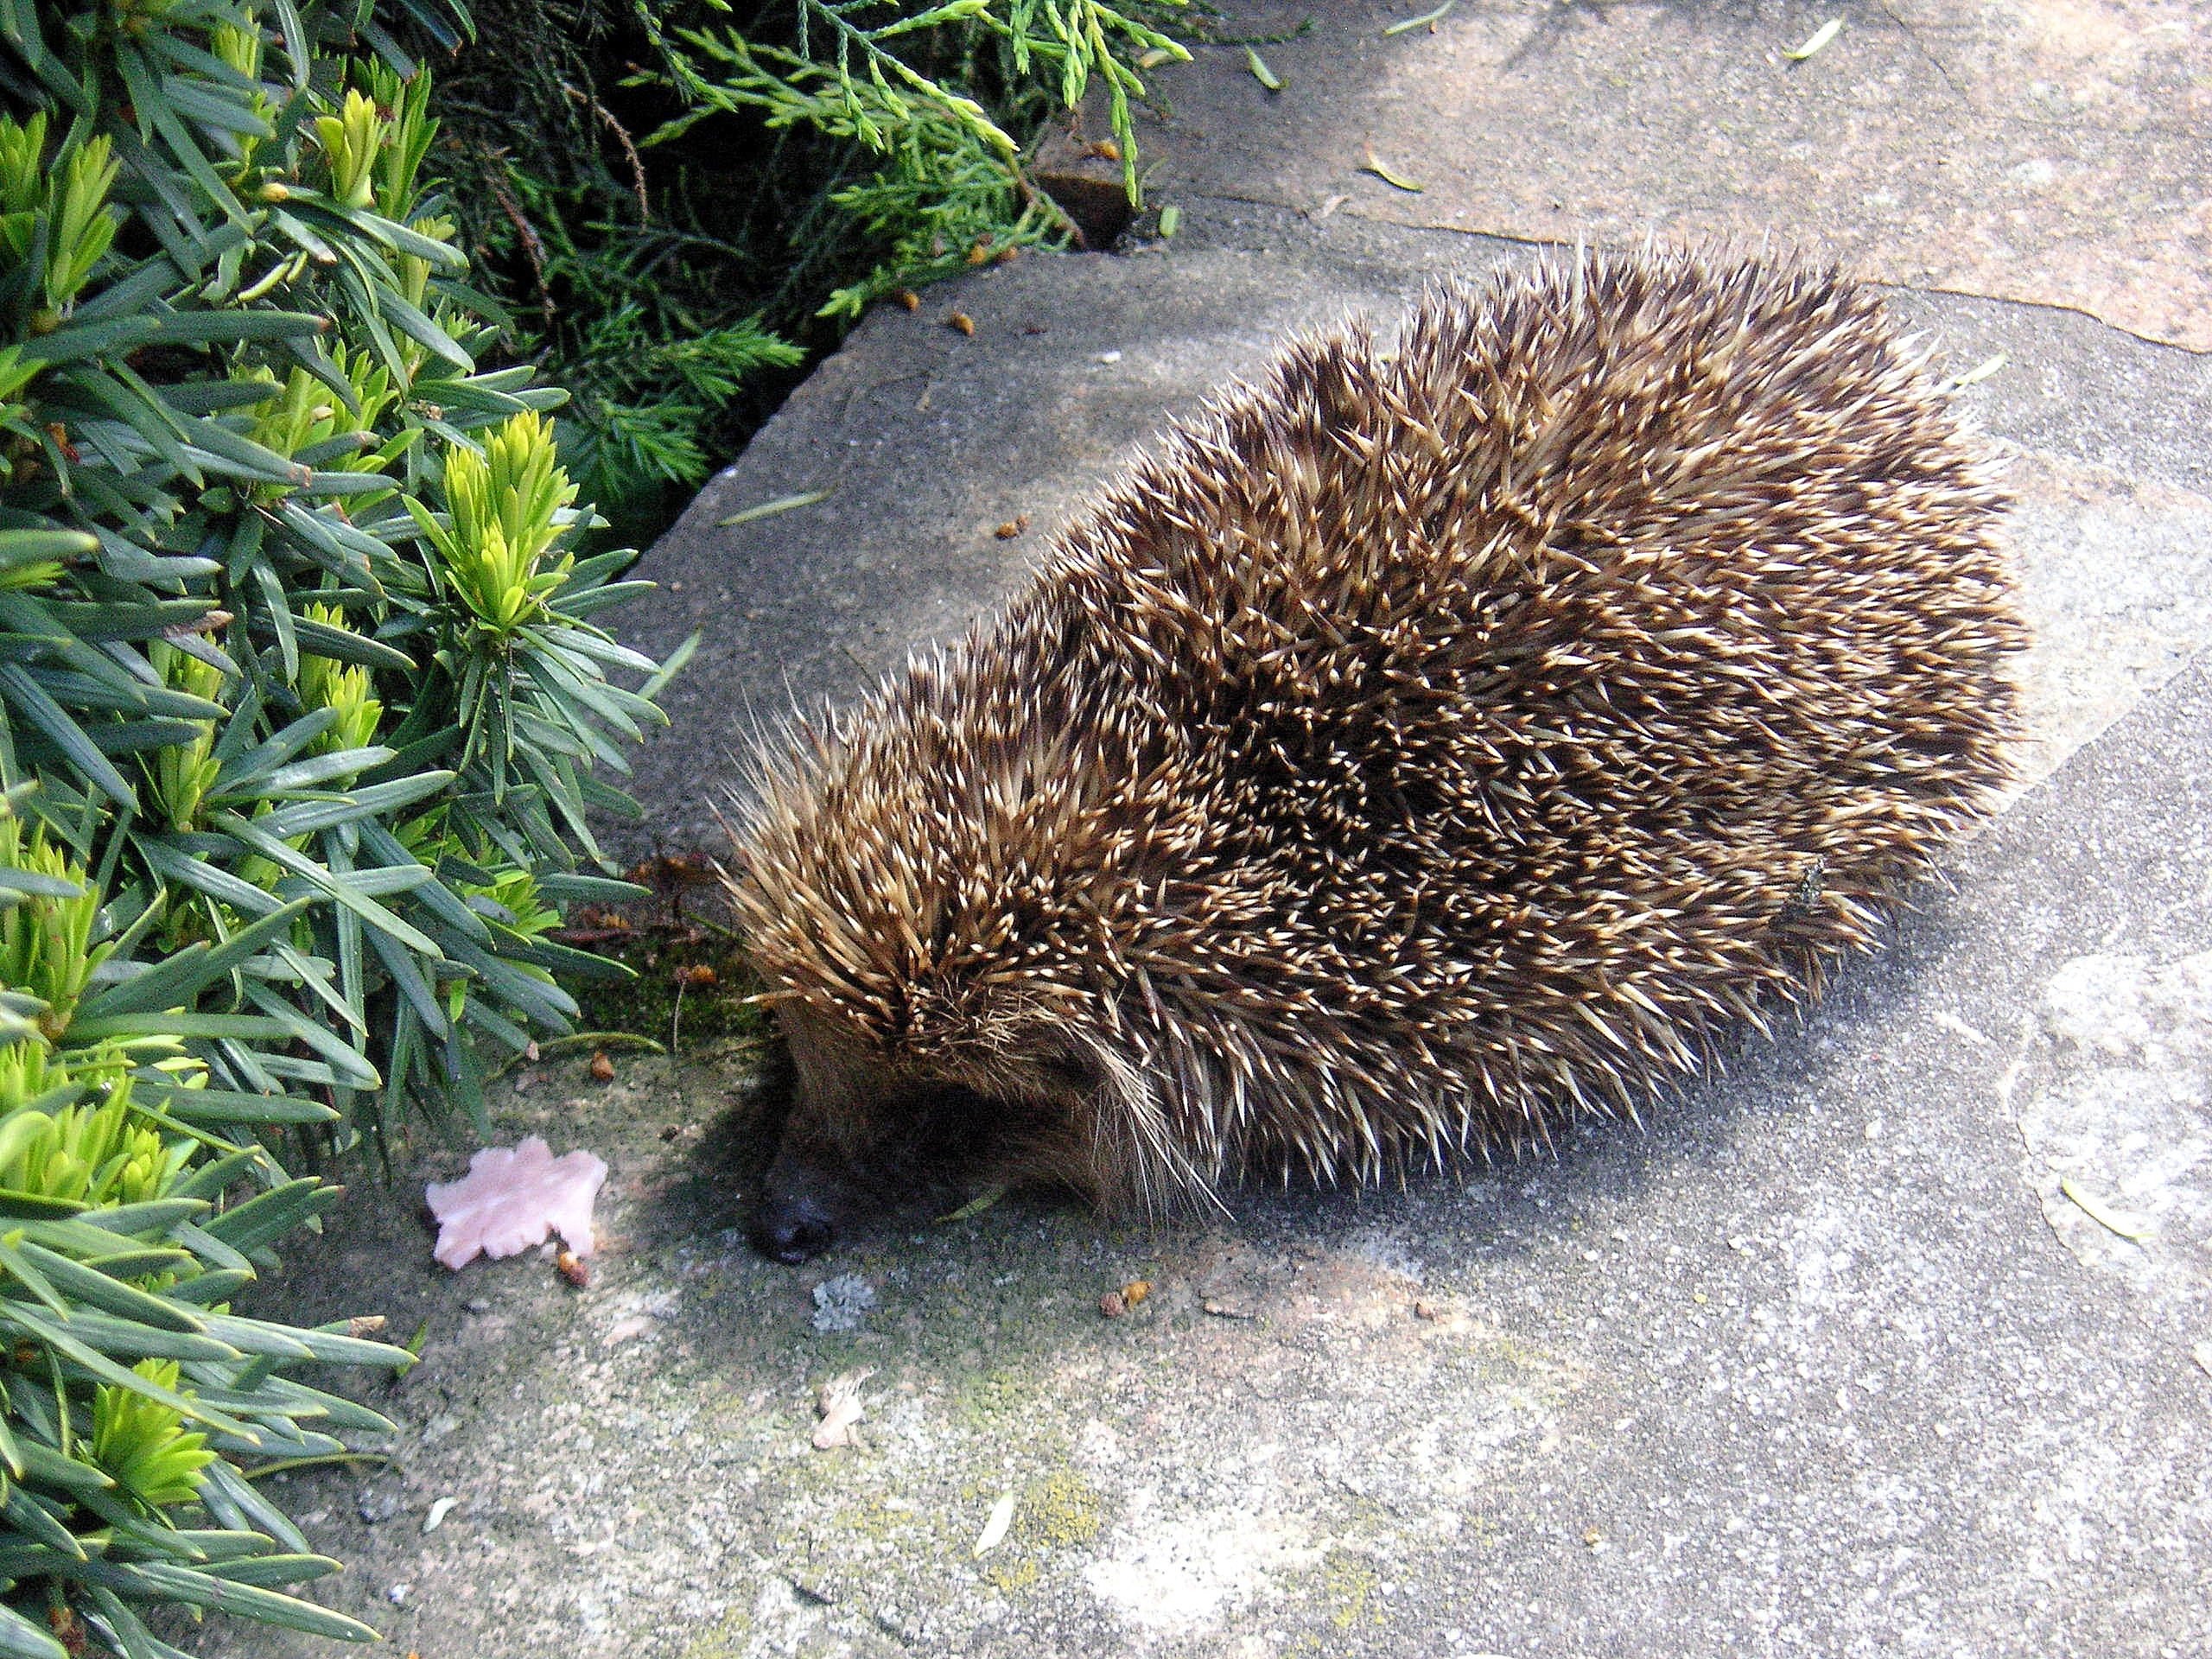
prickly, animal, wildlife, mammal, fauna, hedgehog, animals, vertebrate, spiny, porcupine, echidna, erinaceidae, domesticated hedgehog